Isaac S. Pennybacker

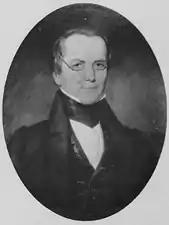

Isaac Samuels Pennybacker (September 3, 1805 – January 12, 1847) was a United States representative and a United States senator from Virginia and a United States district judge of the United States District Court for the Western District of Virginia.